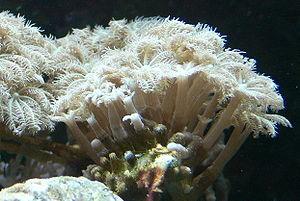
Les Clavulariidae sont une famille de coraux alcyonaires.
Les Stolonifera forment un ordre de coraux octocoralliaires, de la classe des anthozoaires.
Clavularia est un genre d'animaux de l'embranchement des cnidaires. Les espèces se rencontrent dans le bassin Indo-Pacifique, dans l'océan Atlantique, en mer Méditerranée à une profondeur généralement comprise entre 15 et 50 m.